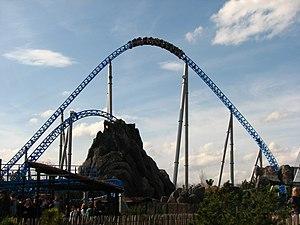
Blue Fire Megacoaster, Europa-Park, Rust, Bade-Wurtemberg, Allemagne.